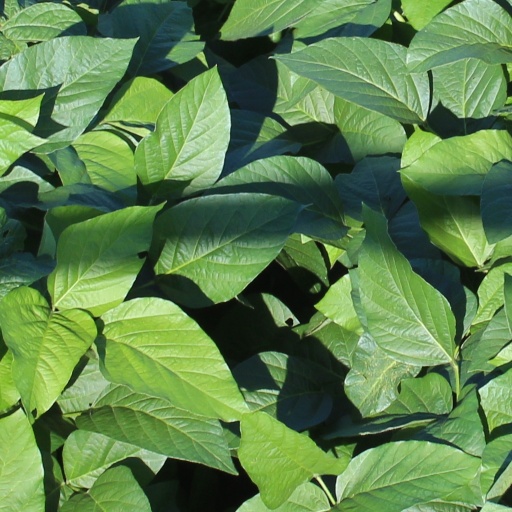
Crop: soybean